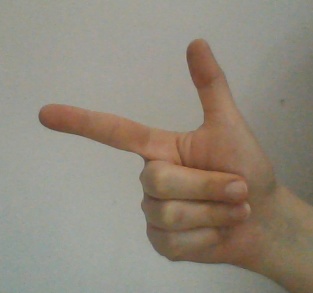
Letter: yaa